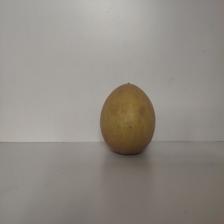
Size: Large